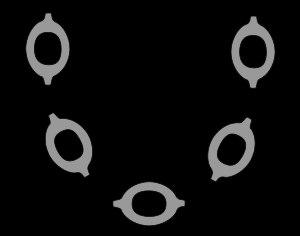
Itachi Uchiha est un personnage du manga Naruto.